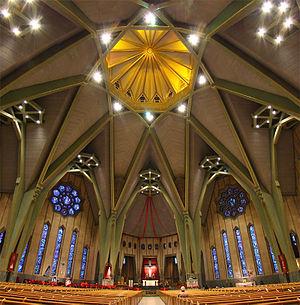
Basilique Notre-Dame-du-Cap, Trois-Rivières, Mauricie, Québec, Canada.
Le Patrimoine historique et culturel de Trois-Rivières recouvre les biens, matériels ou immatériels, ayant une importance artistique et/ou historique.
Le sanctuaire Notre-Dame-du-Cap est un lieu de rassemblement spirituel situé au Cap-de-la-Madeleine, un secteur de Trois-Rivières au Québec. Dressé sur le bord du fleuve Saint-Laurent, il est dédié à la Vierge Marie et accueille chaque année plus de 500 000 pèlerins et visiteurs en provenance de tous horizons. Son plus volumineux bâtiment est élevé au rang de basilique mineure en 1964. Le site a été désigné comme l'un des cinq sanctuaires nationaux du Canada par la Conférence des évêques catholiques du Canada. C'est le deuxième plus vaste et important sanctuaire marial dédié à la Vierge Marie en Amérique du Nord après celui de Notre-Dame de Guadalupe au Mexique.